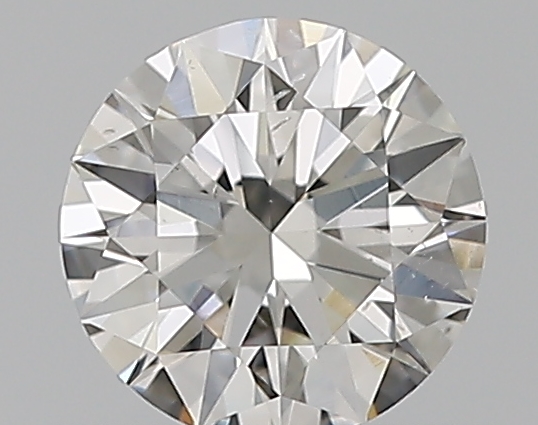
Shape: round
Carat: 0.5
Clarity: SI1
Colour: G
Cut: EX
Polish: EX
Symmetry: VG
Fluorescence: N
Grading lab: GIA
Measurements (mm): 5.07 x 5.12 x 3.11